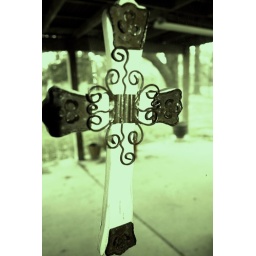
cross hanging in a window